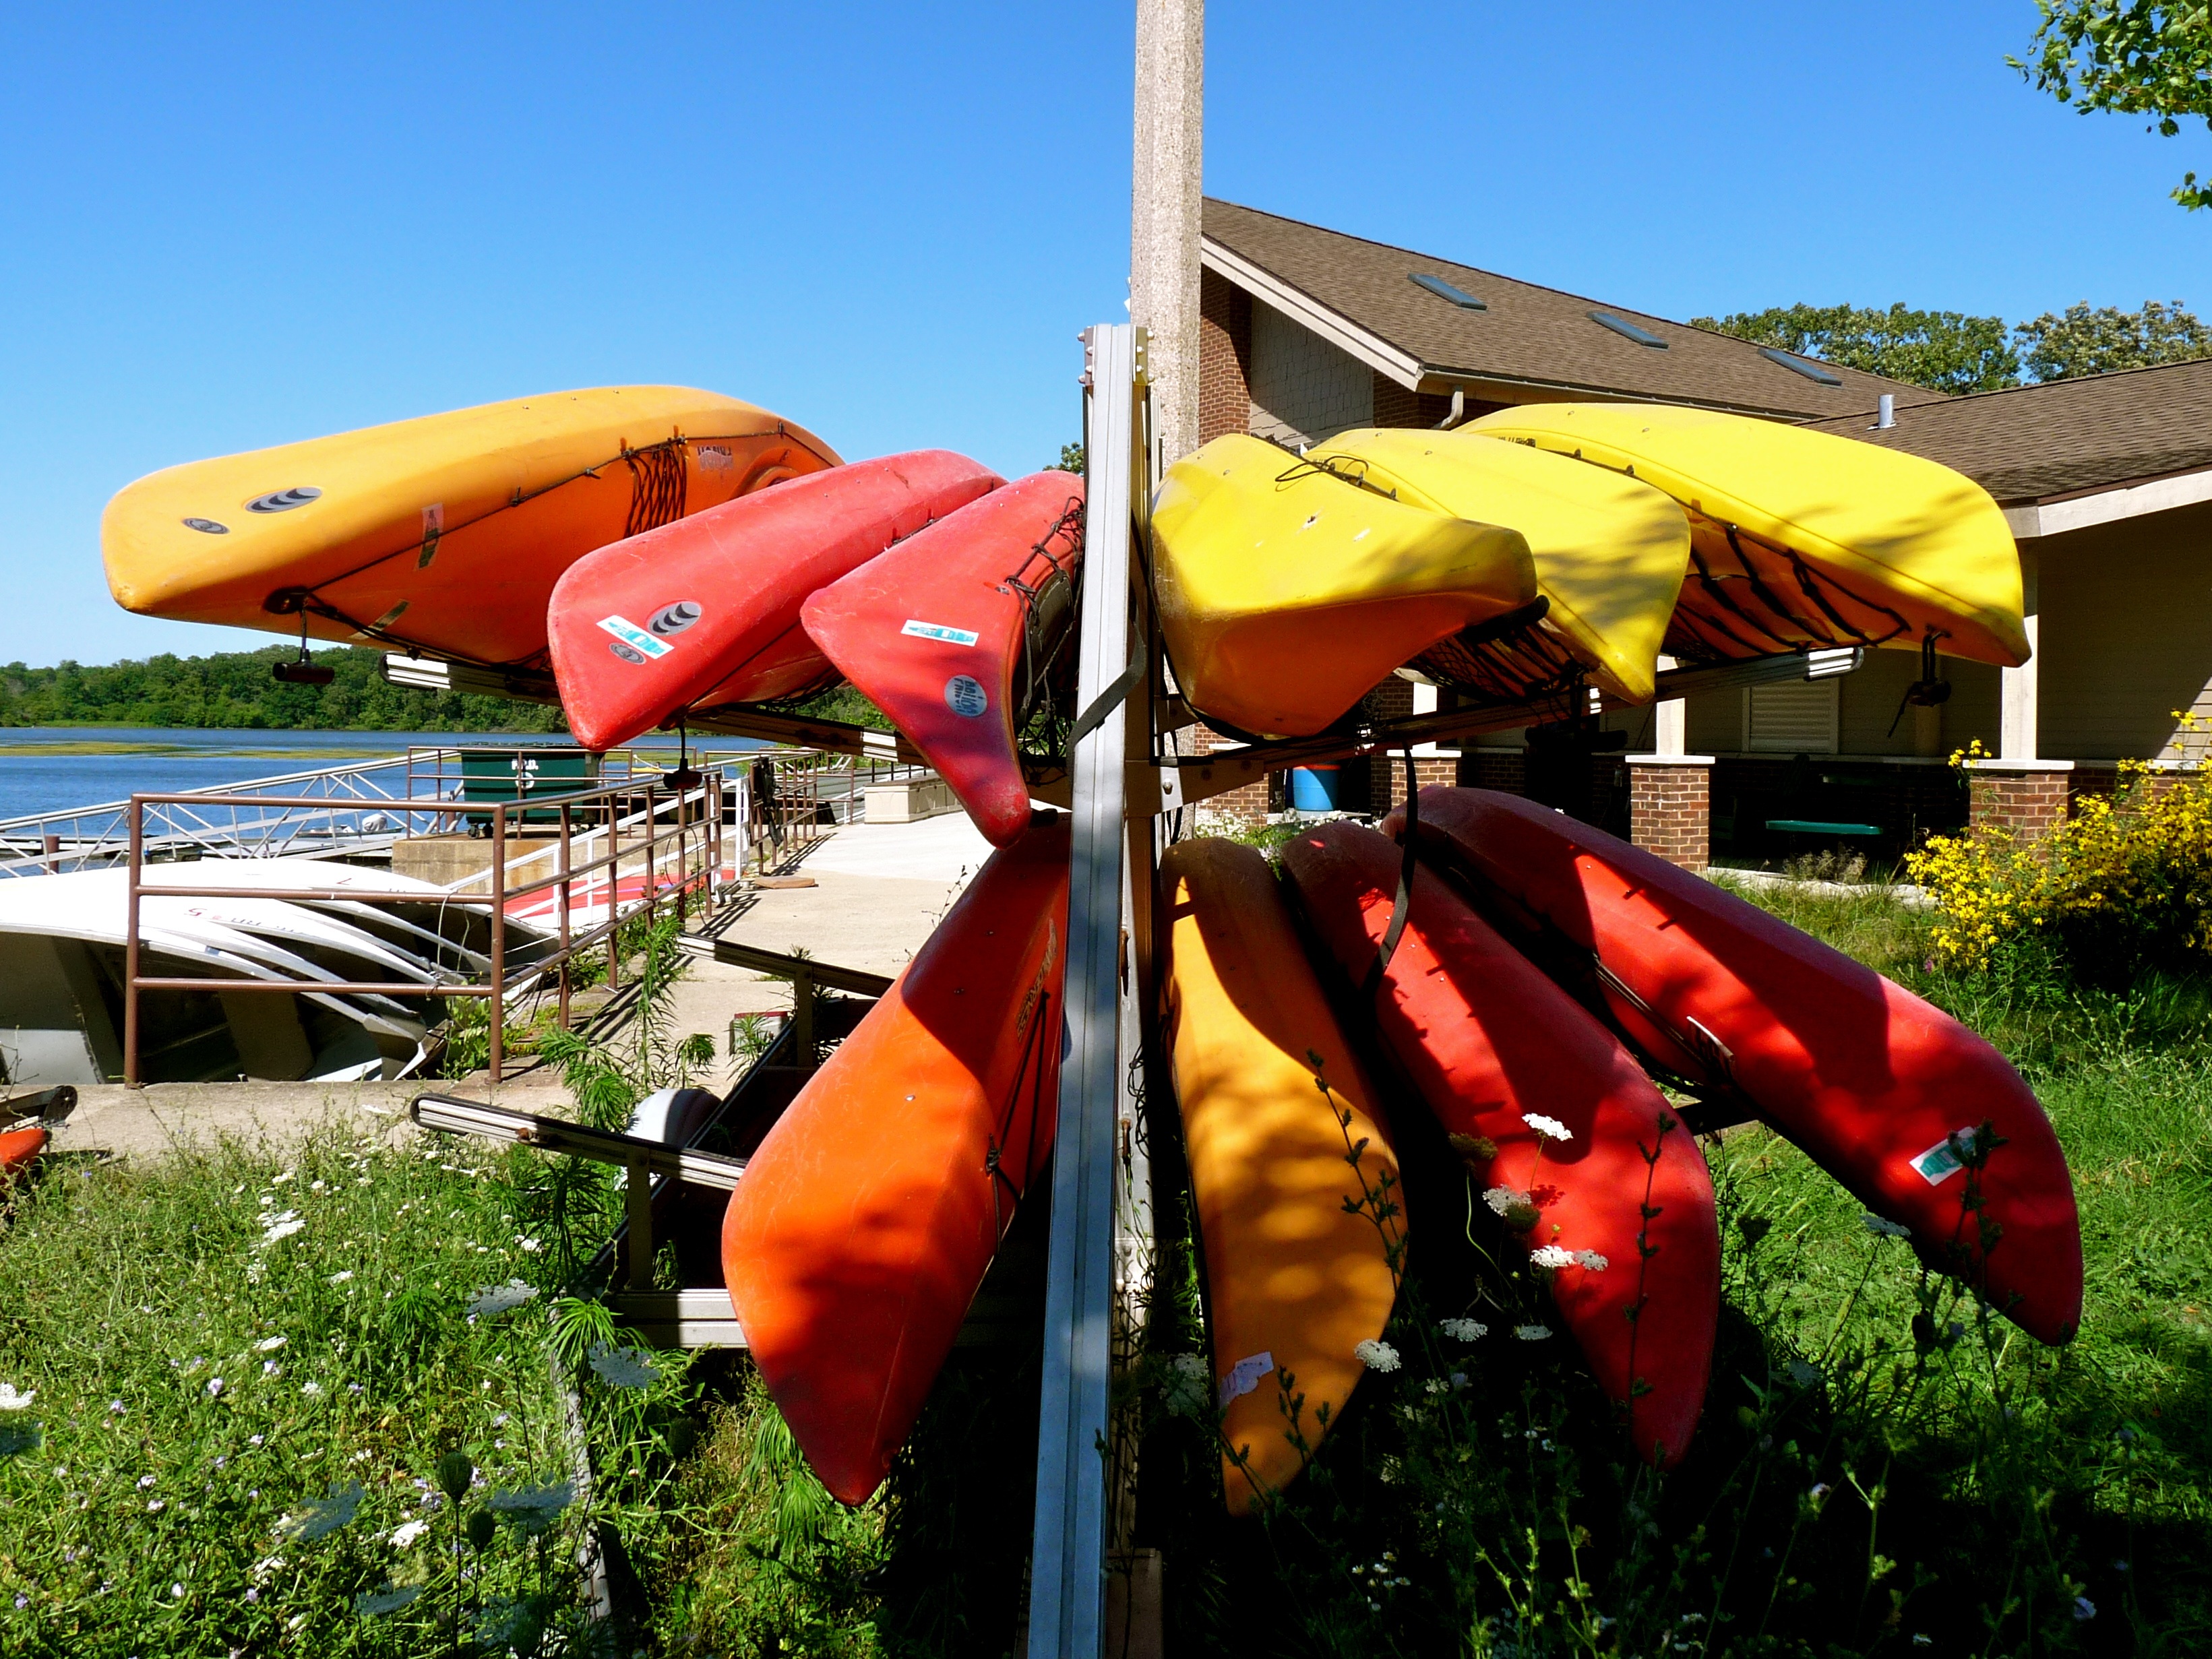
flower, wind, summer, amusement park, color, fun, sports, kayaks, canoeing